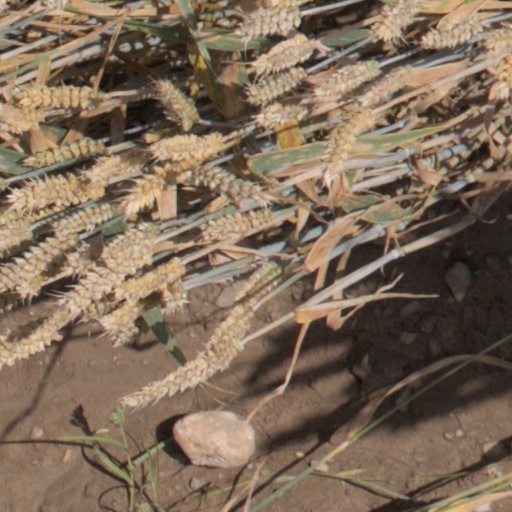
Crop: wheat